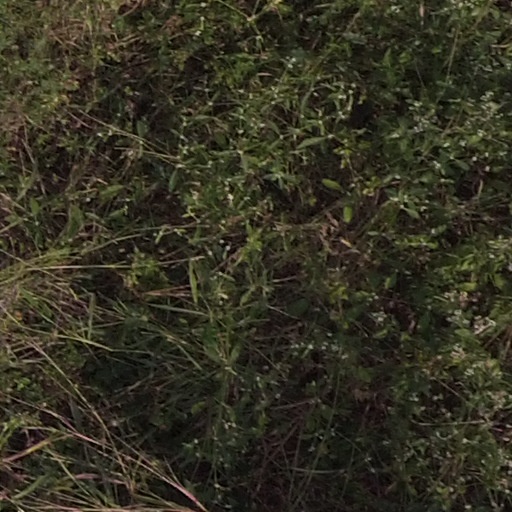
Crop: maize; corn